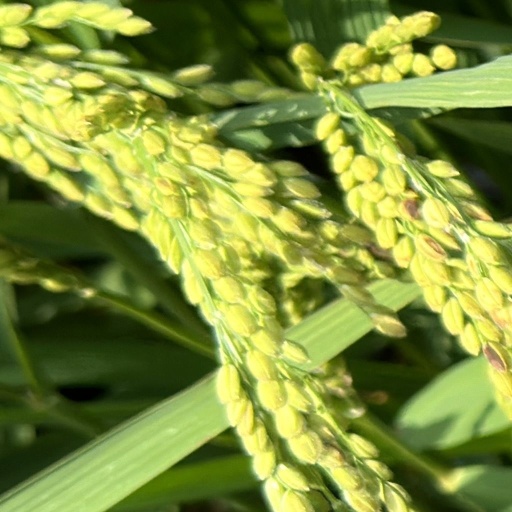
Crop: rice